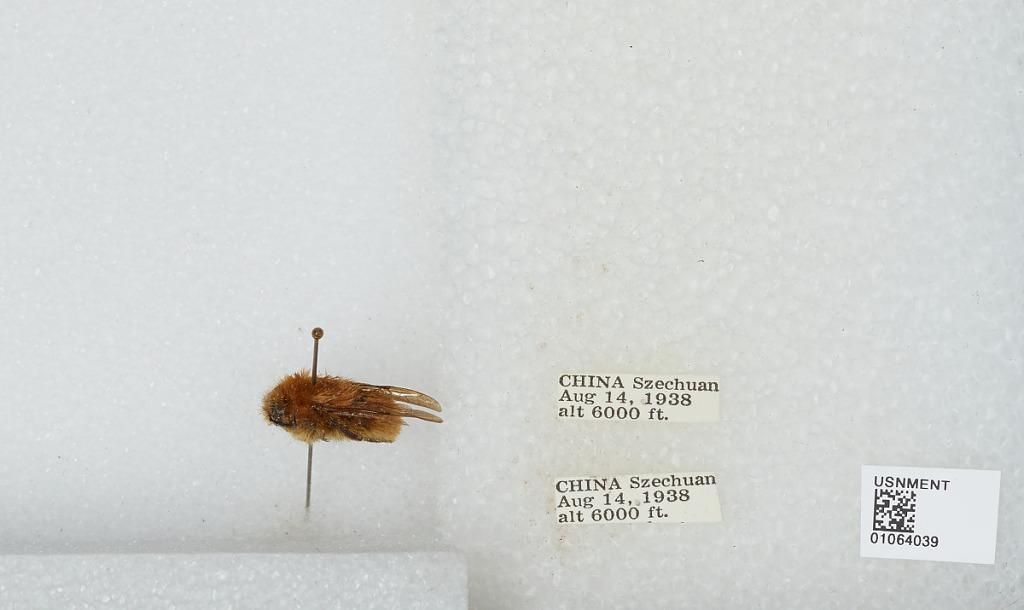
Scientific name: Bombus sp.
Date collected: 1938-8-14
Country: China
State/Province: Sichuan